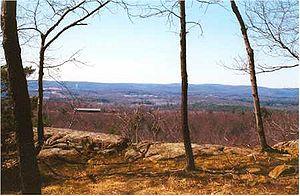
Provin Mountain est une montagne située dans la vallée du Connecticut, au Massachusetts, et faisant partie de Metacomet Ridge. Le sommet s'élève à 180 mètres d'altitude en son point le plus élevé.